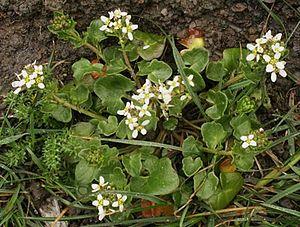
La cochléaire officinale est une plante herbacée vivace ou bisannuelle de la famille des Brassicacées.